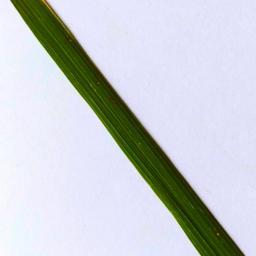
Label: Rice___Leaf_Blast